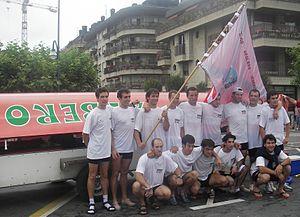
Trainière du club Ur Joko de Saint-Jean-de-Luz (Pyrénées-Atlantiques) lors du Drapeau de Zumaia (Guipuscoa).
Ur Joko est un club d'aviron de Saint-Jean-de-Luz. Sa couleur est le rouge, et le nom de sa trainière Ipar Haizea. C'est le club organisateur du Drapeau de Saint-Jean-de-Luz.